Question: What is the man doing?
Tambaya: Me mutumin yakeyi?
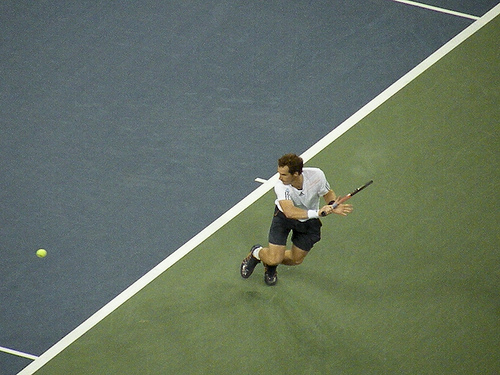
Answer: Trying to hit the tennis ball.
Amsa: Ƙoƙarin dukan ƙwallon tanis.